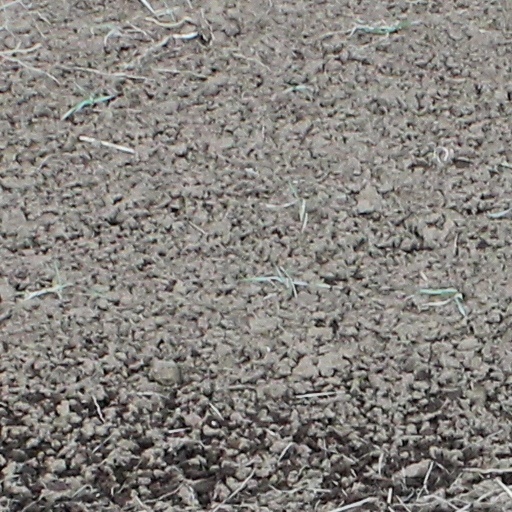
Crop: wheat